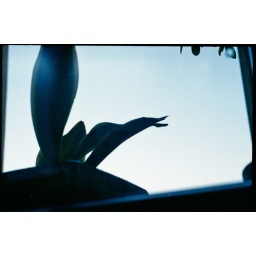
green drops around the house